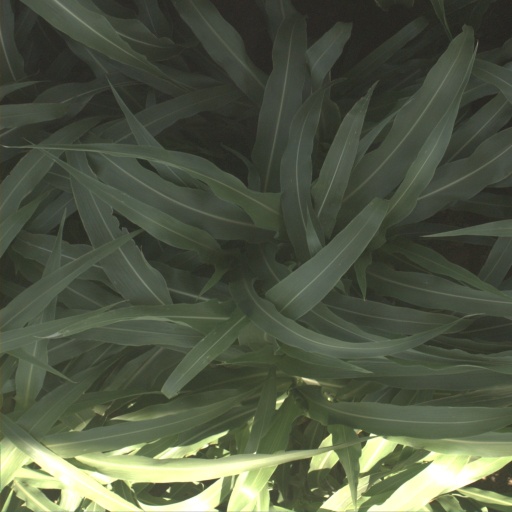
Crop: sorghum